Peter II (cat)

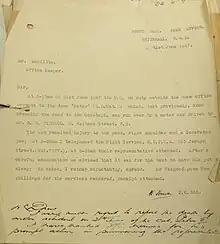
Government letter regarding Peter's death

Peter II ( – 21 June 1947) was a cat who was employed as the chief mouser to the Cabinet Office from 1946 to 1947, during the premiership of Clement Attlee. He was a two-month-old kitten when appointed to the role. Peter served just six months; in the early hours of 21 June 1947 he was struck by a car near the Cenotaph in Whitehall, and died shortly afterwards. He was succeeded by Peter III.